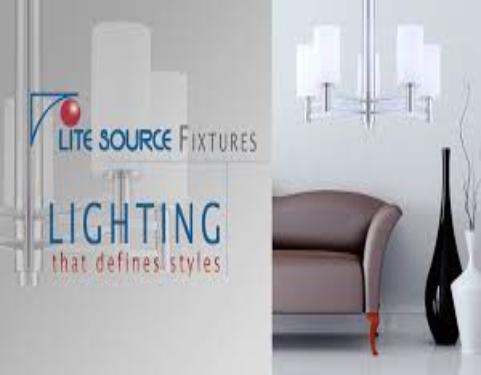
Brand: lite source
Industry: Necessities